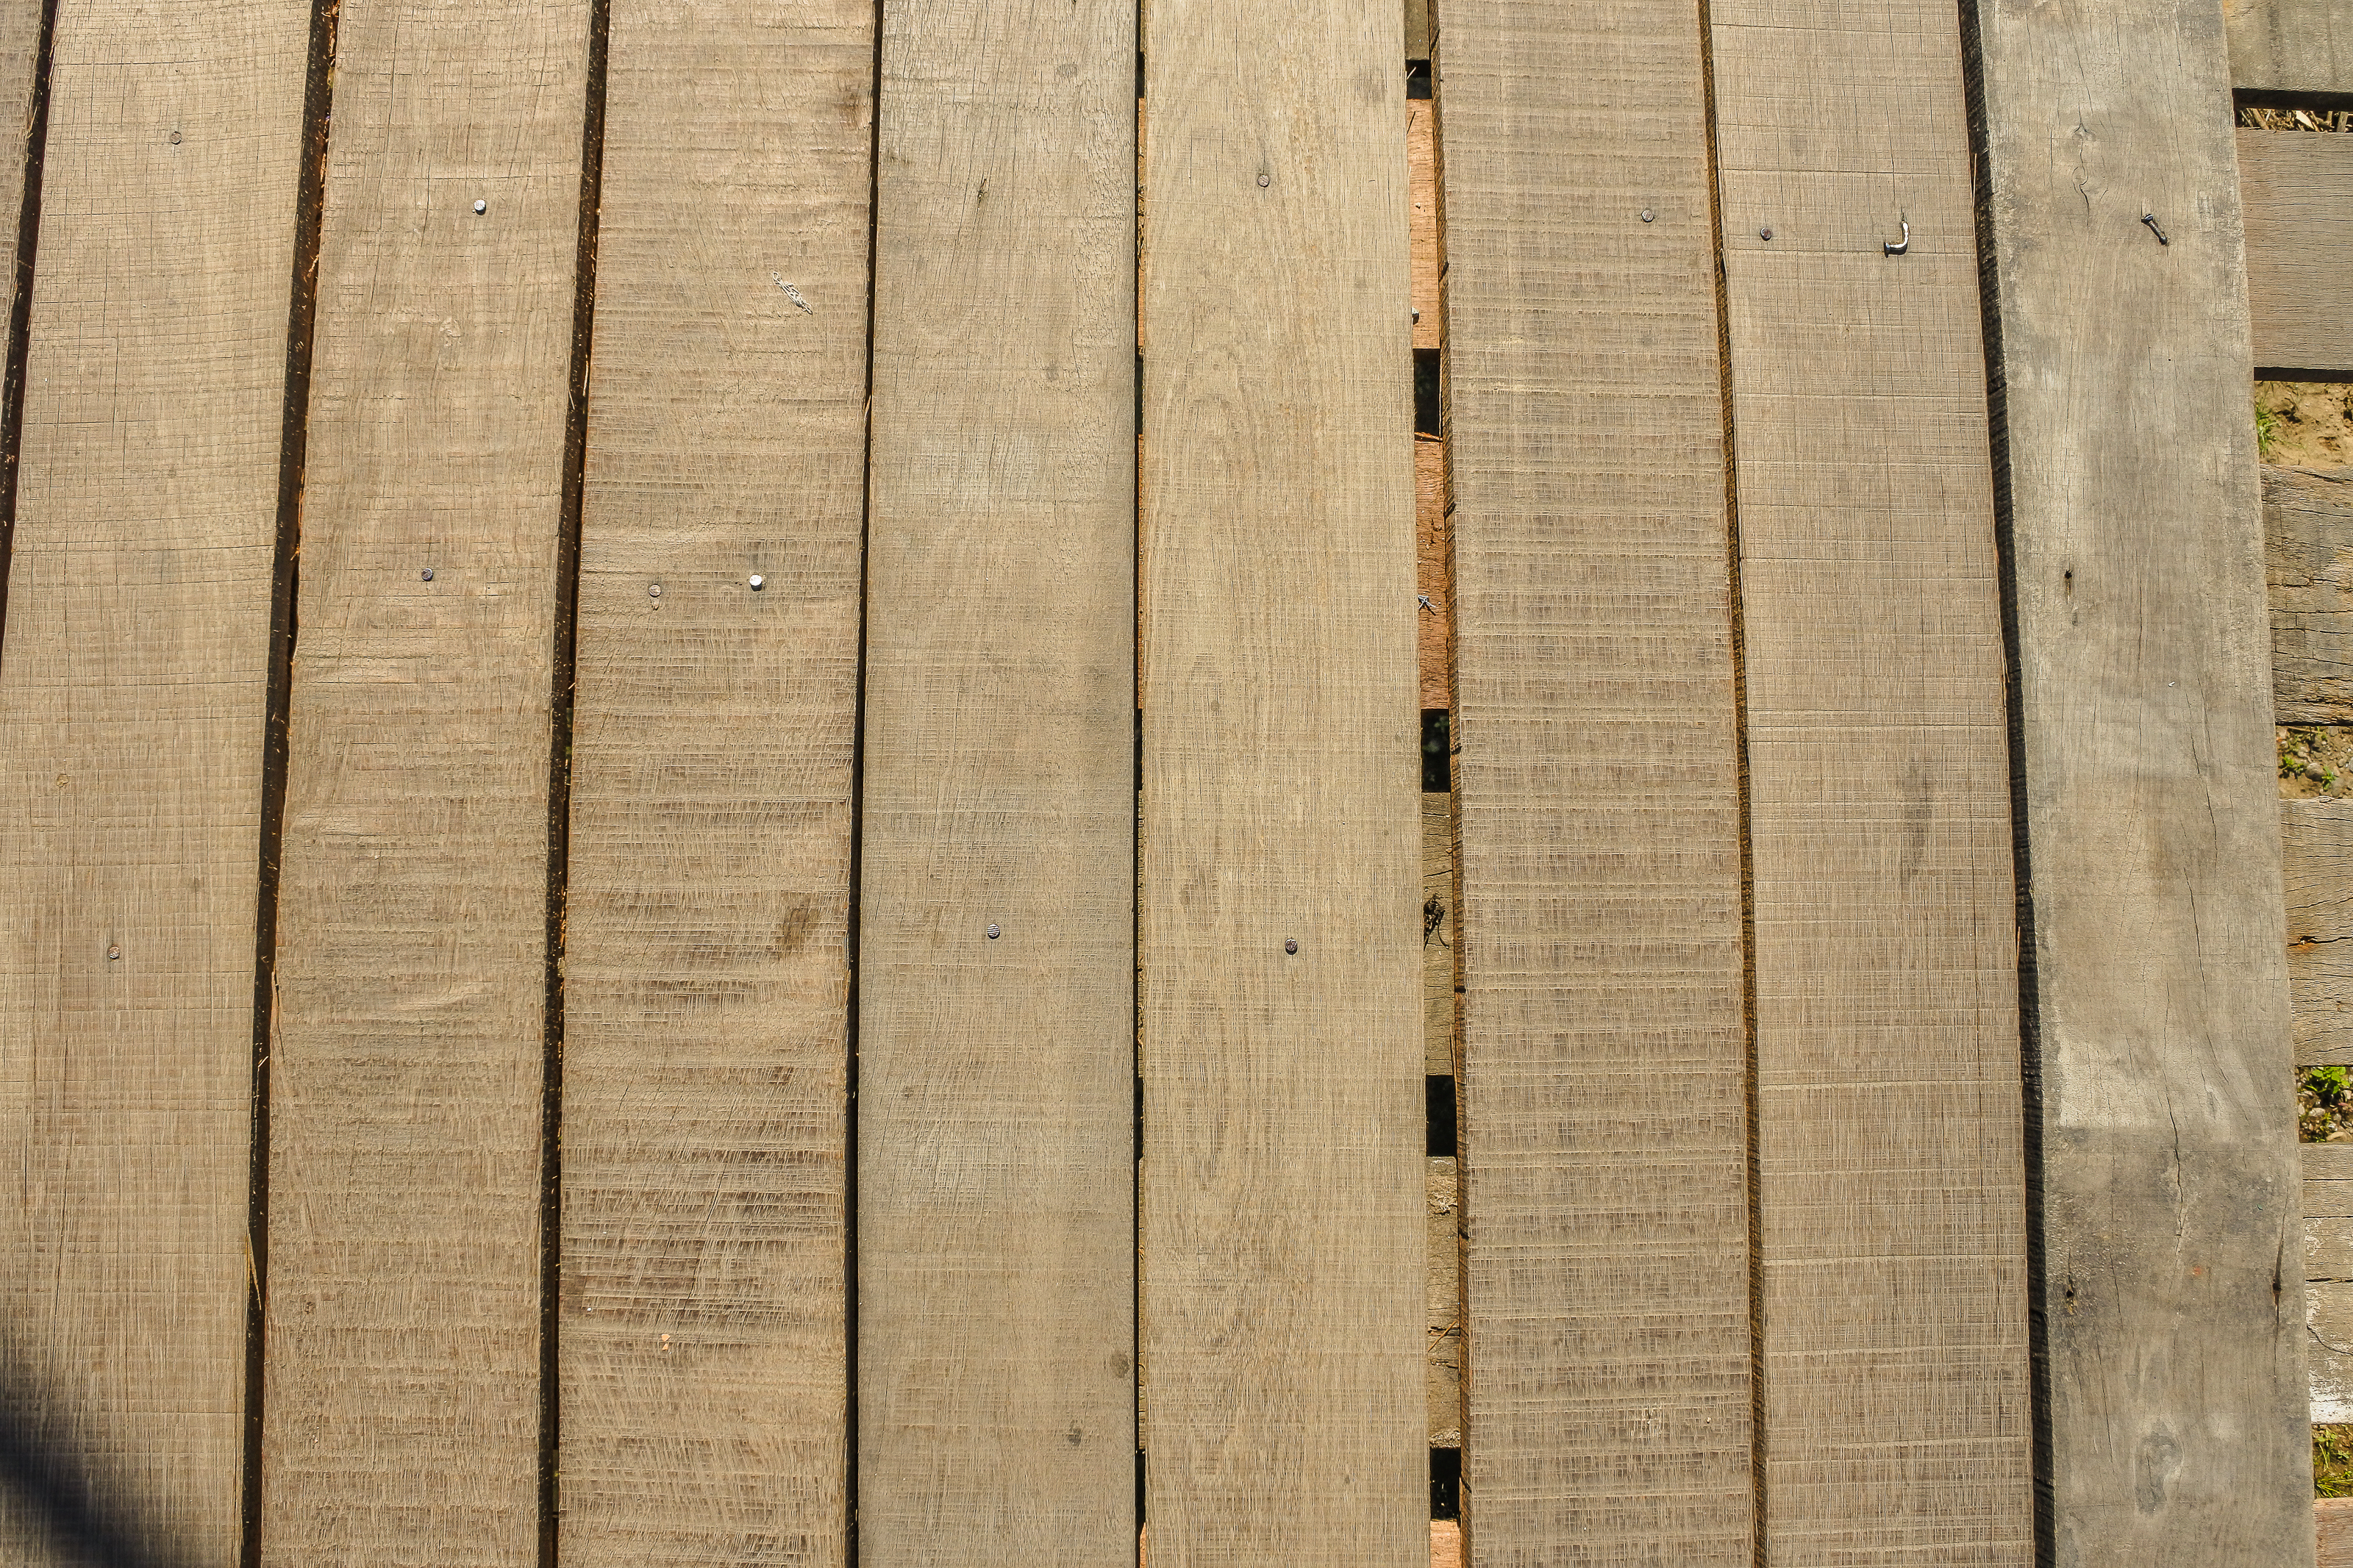
country, steel, line, rural, historical, tourism, scenic, building, scene, tourist, beautiful, rust, trip, modern, road, design, thailand, construction, pai, perspective, maehongson, track, architecture, traffic, old, asia, metal, history, northern thailand, water, structure, way, transportation, attraction, mystery, route, urban, iron, bridge, river, travel, landscape, wood, plank, lumber, wood stain, hardwood, plywood, tree, plant, beige, fence